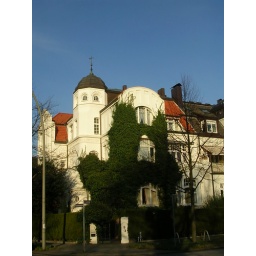
The house across the street from mine in Hamburg. It was definitely the Right Side of the Tracks.